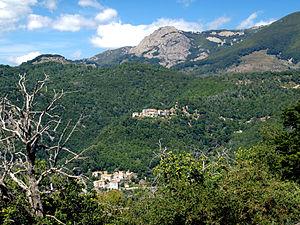
Mazzola (Corse) - Vue de Mazzola et de Castelluccio
Mazzola est une commune française située dans la circonscription départementale de la Haute-Corse et le territoire de la collectivité de Corse. Elle appartient à la microrégion du Bozio.